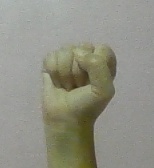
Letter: saad